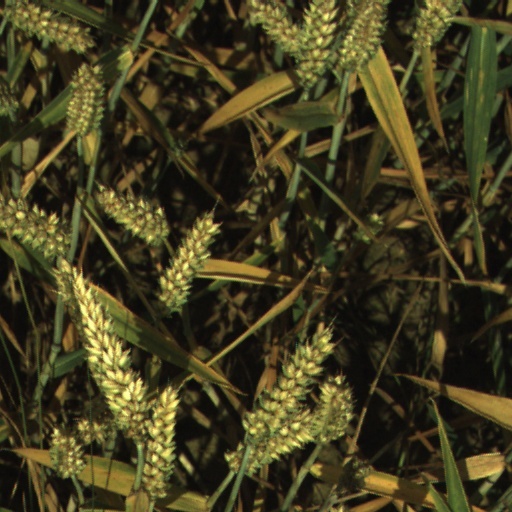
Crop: wheat